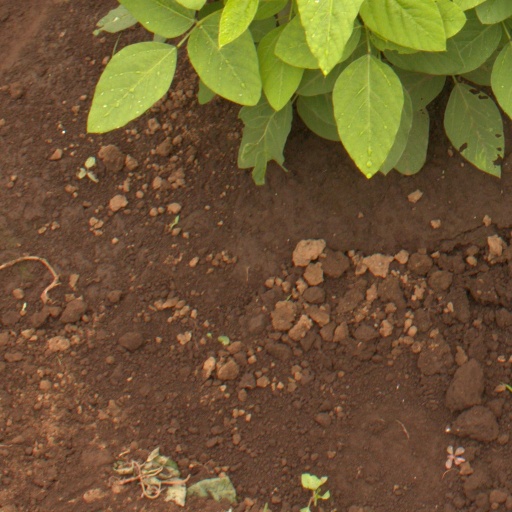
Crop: soybean